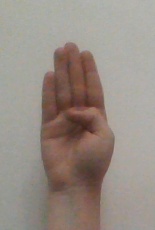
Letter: kaaf